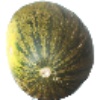
Label: Melon Piel de Sapo 1